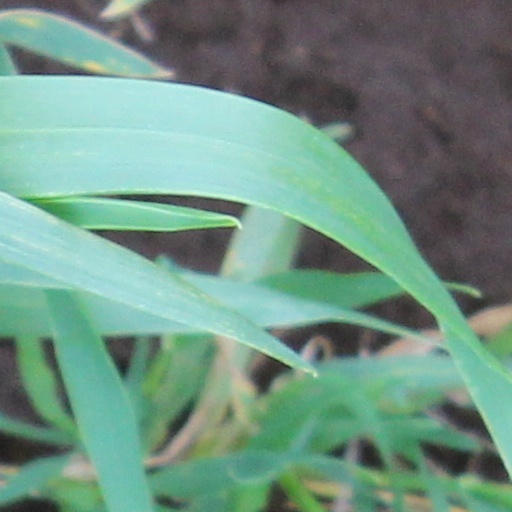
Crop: wheat